United Kingdom

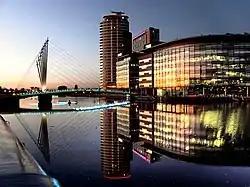
MediaCityUK in Salford, Greater Manchester, is one of the largest media production facilities in Europe.

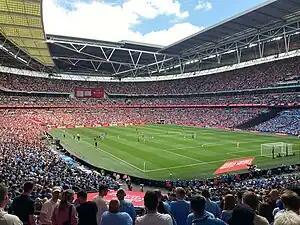
The 2023 FA Cup final at Wembley Stadium between Manchester City and Manchester United

A radial road network totals of main roads, of motorways and of paved roads. The M25, encircling London, is the largest and busiest bypass in the world. In 2024 there were a total of 41.7 million licensed vehicles in the UK.